Right whale

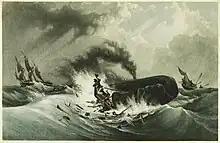
Whaling in small wooden boats with hand harpoons was a hazardous enterprise, even when hunting the "right" whale.

In the early centuries of shore-based whaling before 1712, right whales were virtually the only catchable large whales, for three reasons: